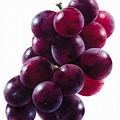
Label: Grapes